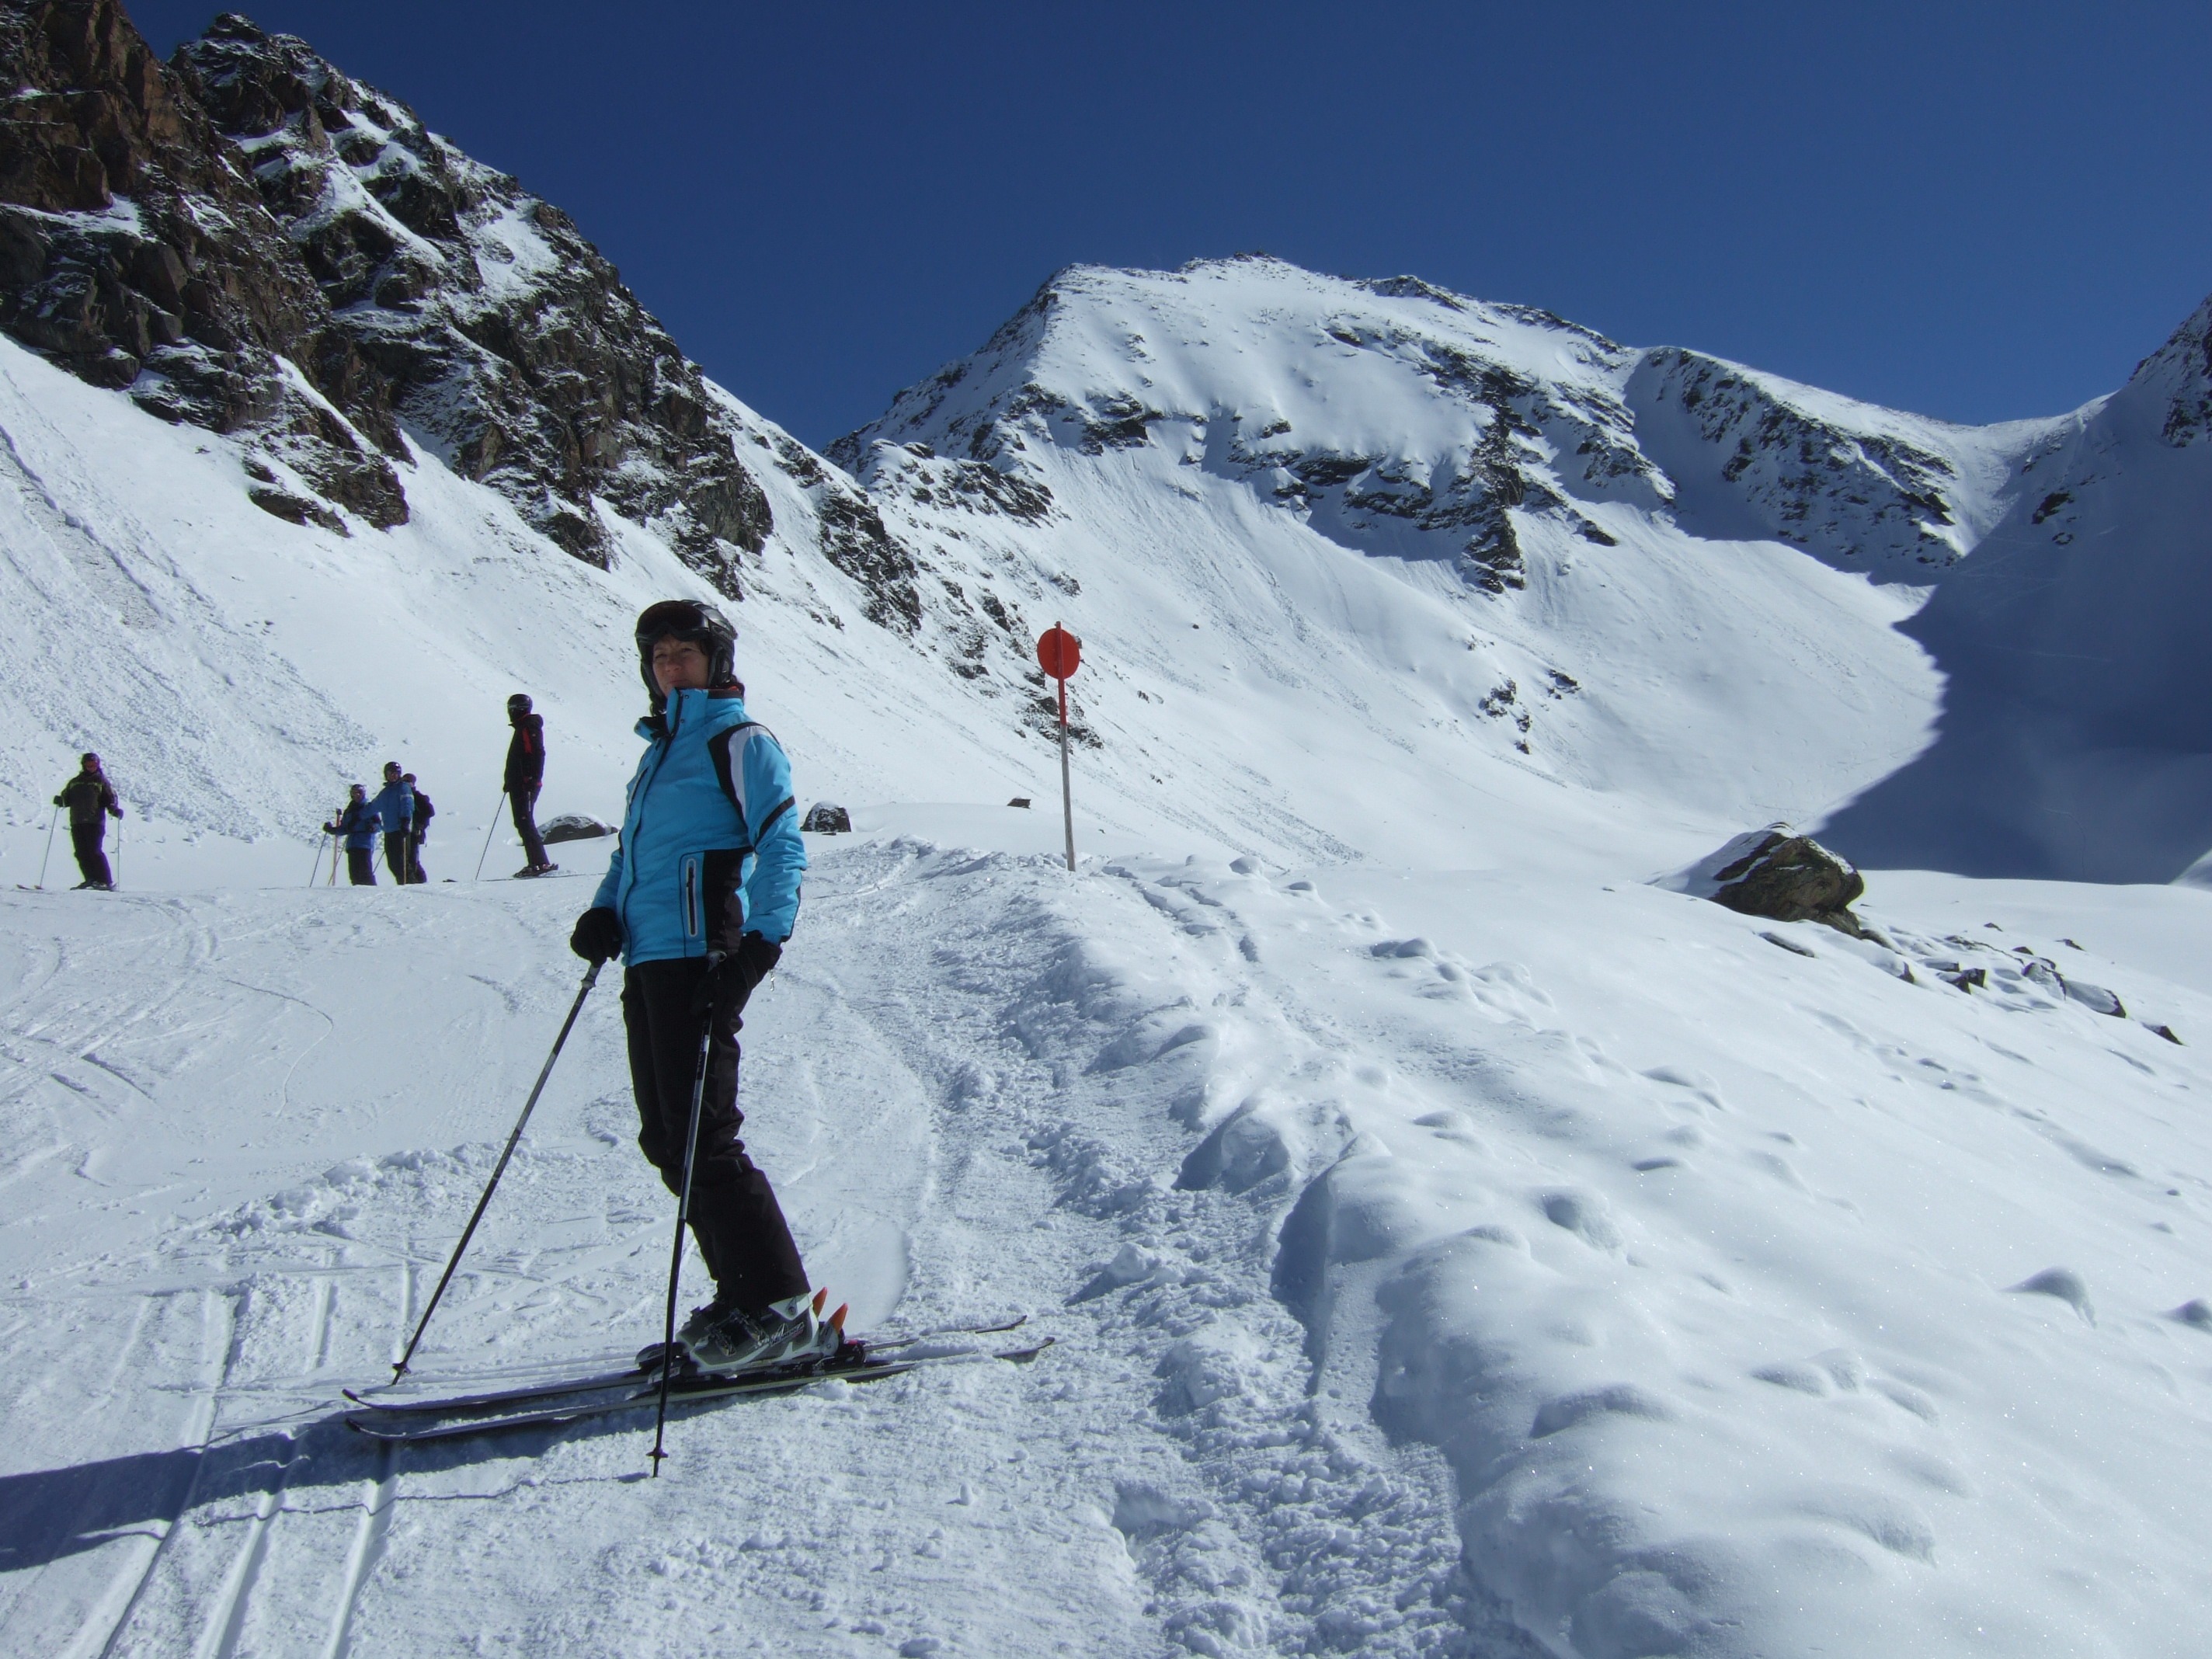
snow, winter, sun, mountain range, recreation, extreme sport, skiing, winter sport, sports, downhill, ski, footwear, piste, skier, ski run, ski touring, nordic skiing, ski mountaineering, ski equipment, outdoor recreation, geological phenomenon, telemark skiing